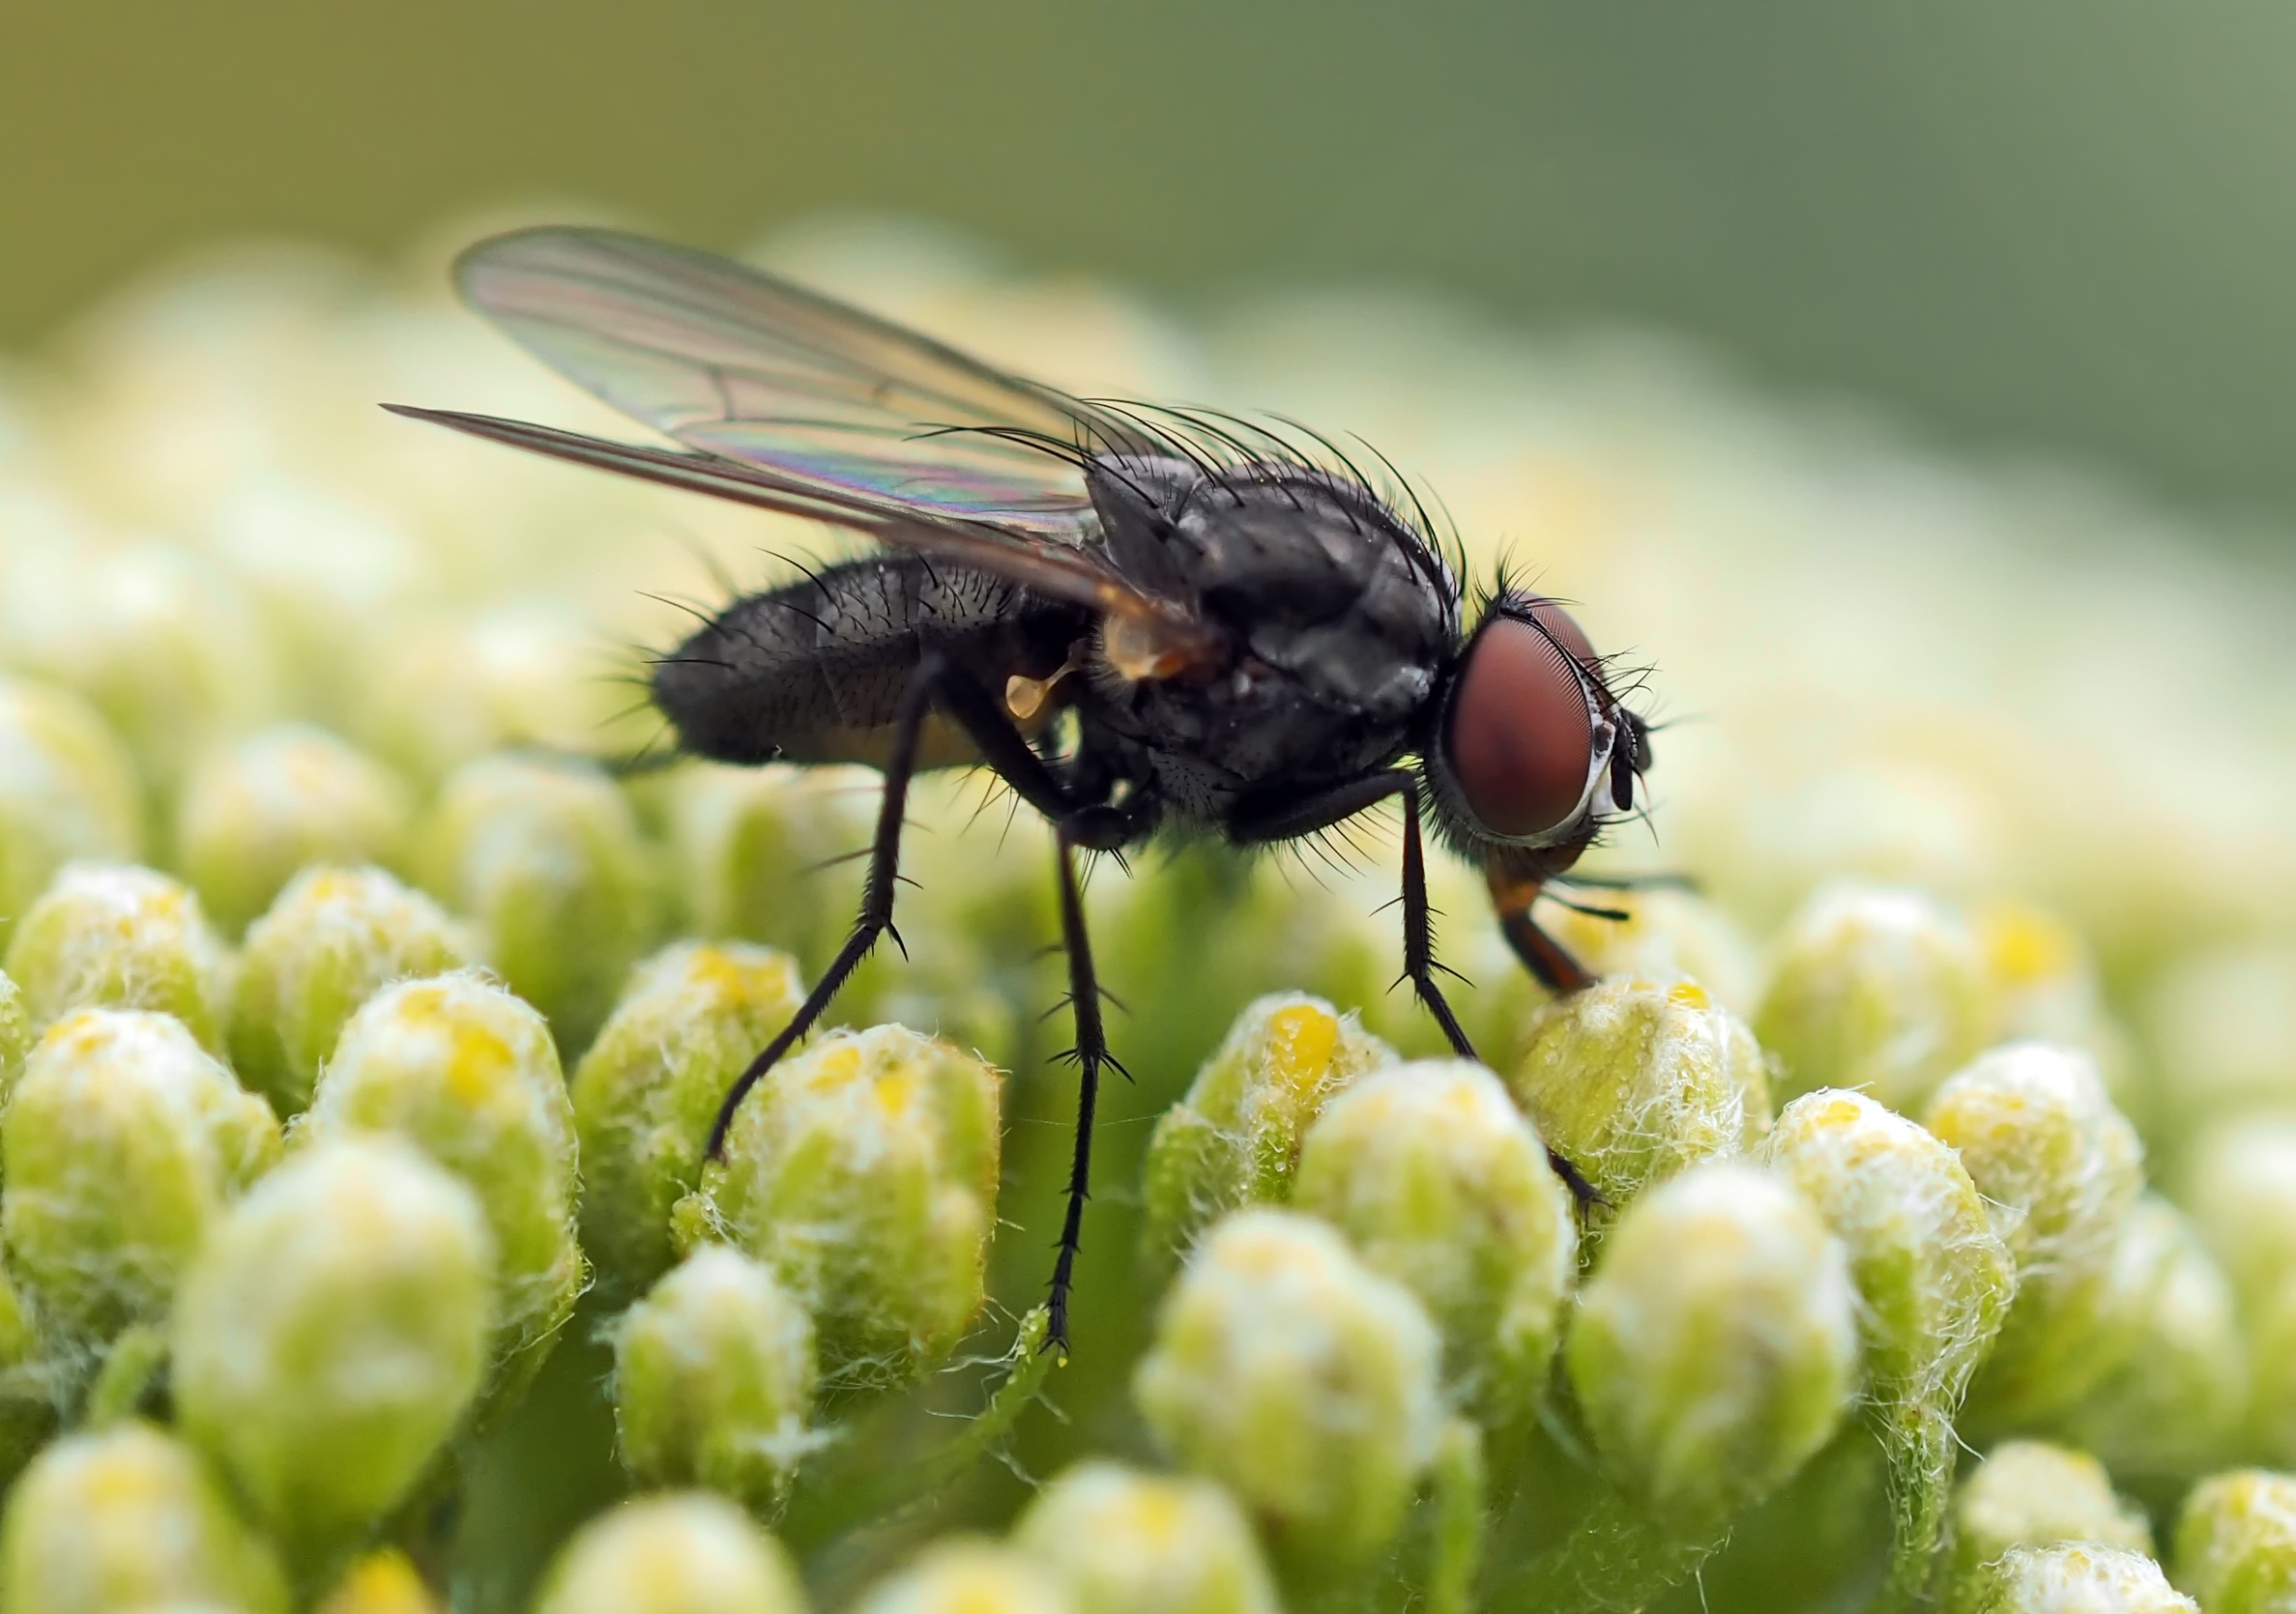
nature, photography, flower, fly, wildlife, live, green, insect, flora, fauna, invertebrate, close up, bee, wasp, pest, nectar, macro photography, arthropod, honey bee, membrane winged insect